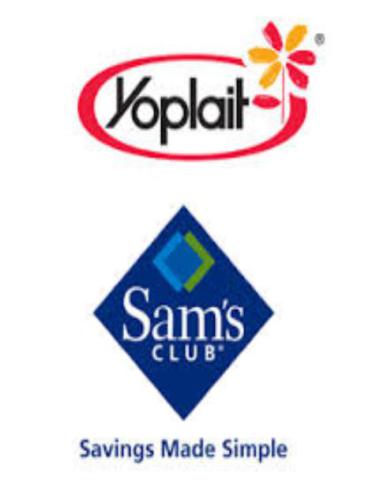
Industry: Leisure